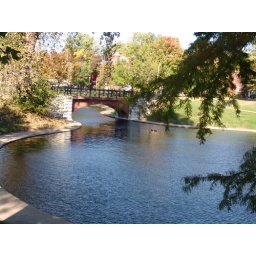
Two Mallard ducks in the water on sunny early autumn afternoon. This is a landscape mural.